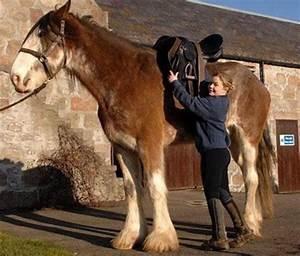
horse